Stakis Hotels

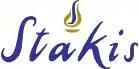
Stakis Hotels logo

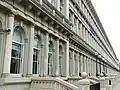
The "Grosvenor Hotel", a former Stakis property in Glasgow, now owned by Hilton Worldwide.

Stakis Hotels was a hotel chain in the United Kingdom led by Sir Reo Stakis, headquartered in Glasgow.